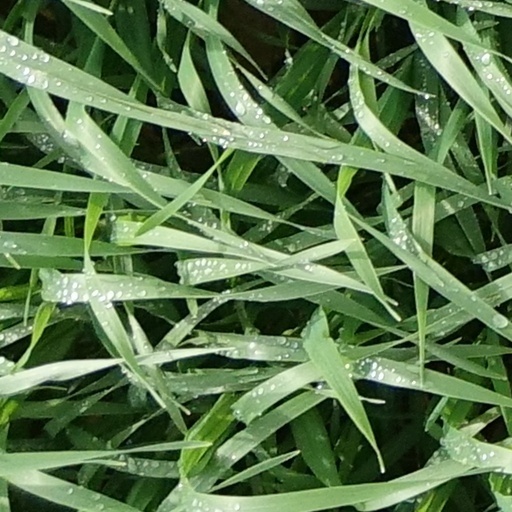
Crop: wheat